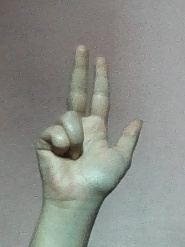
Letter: al